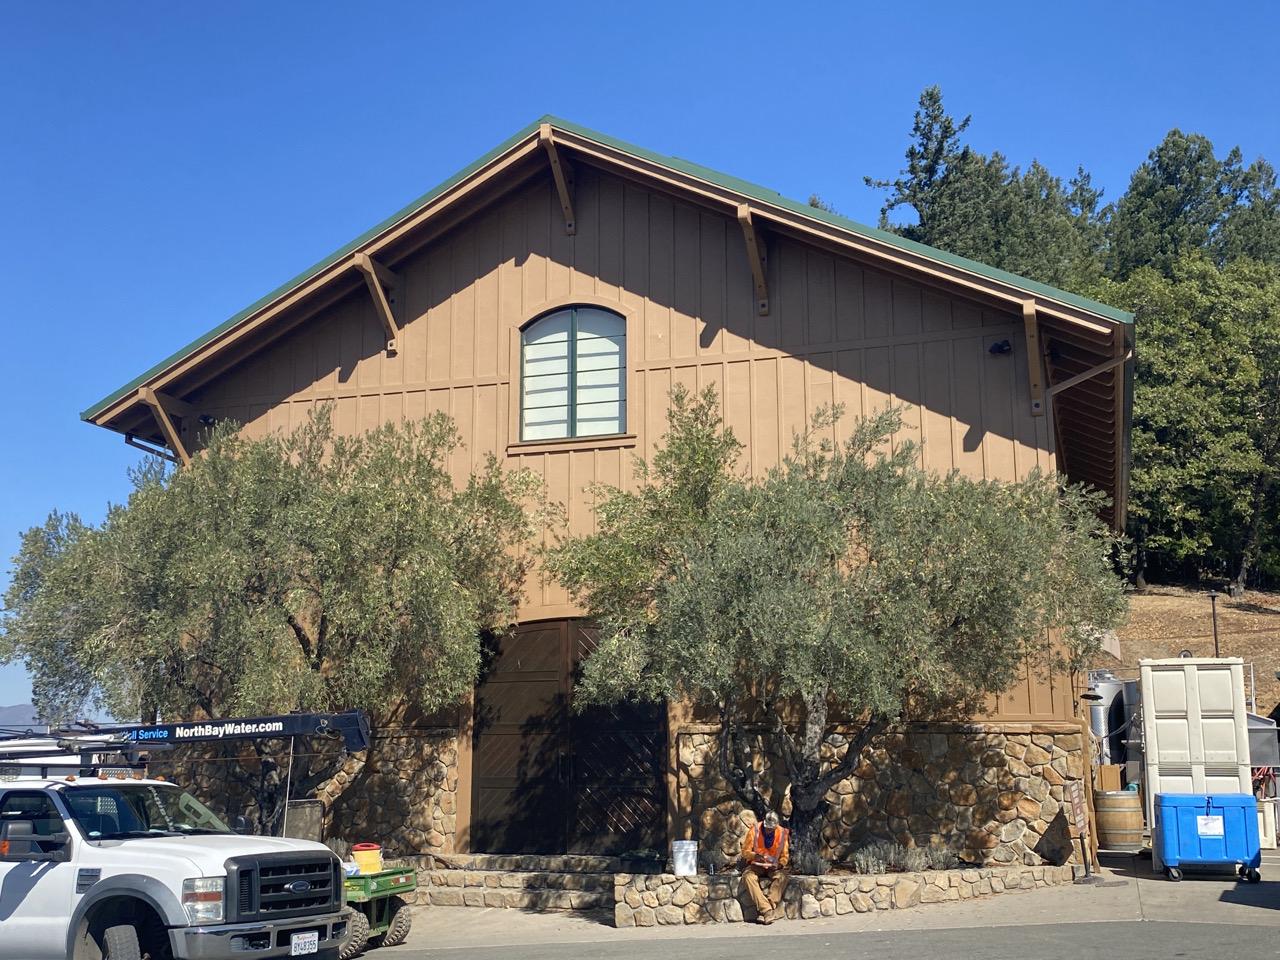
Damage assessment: no_damage